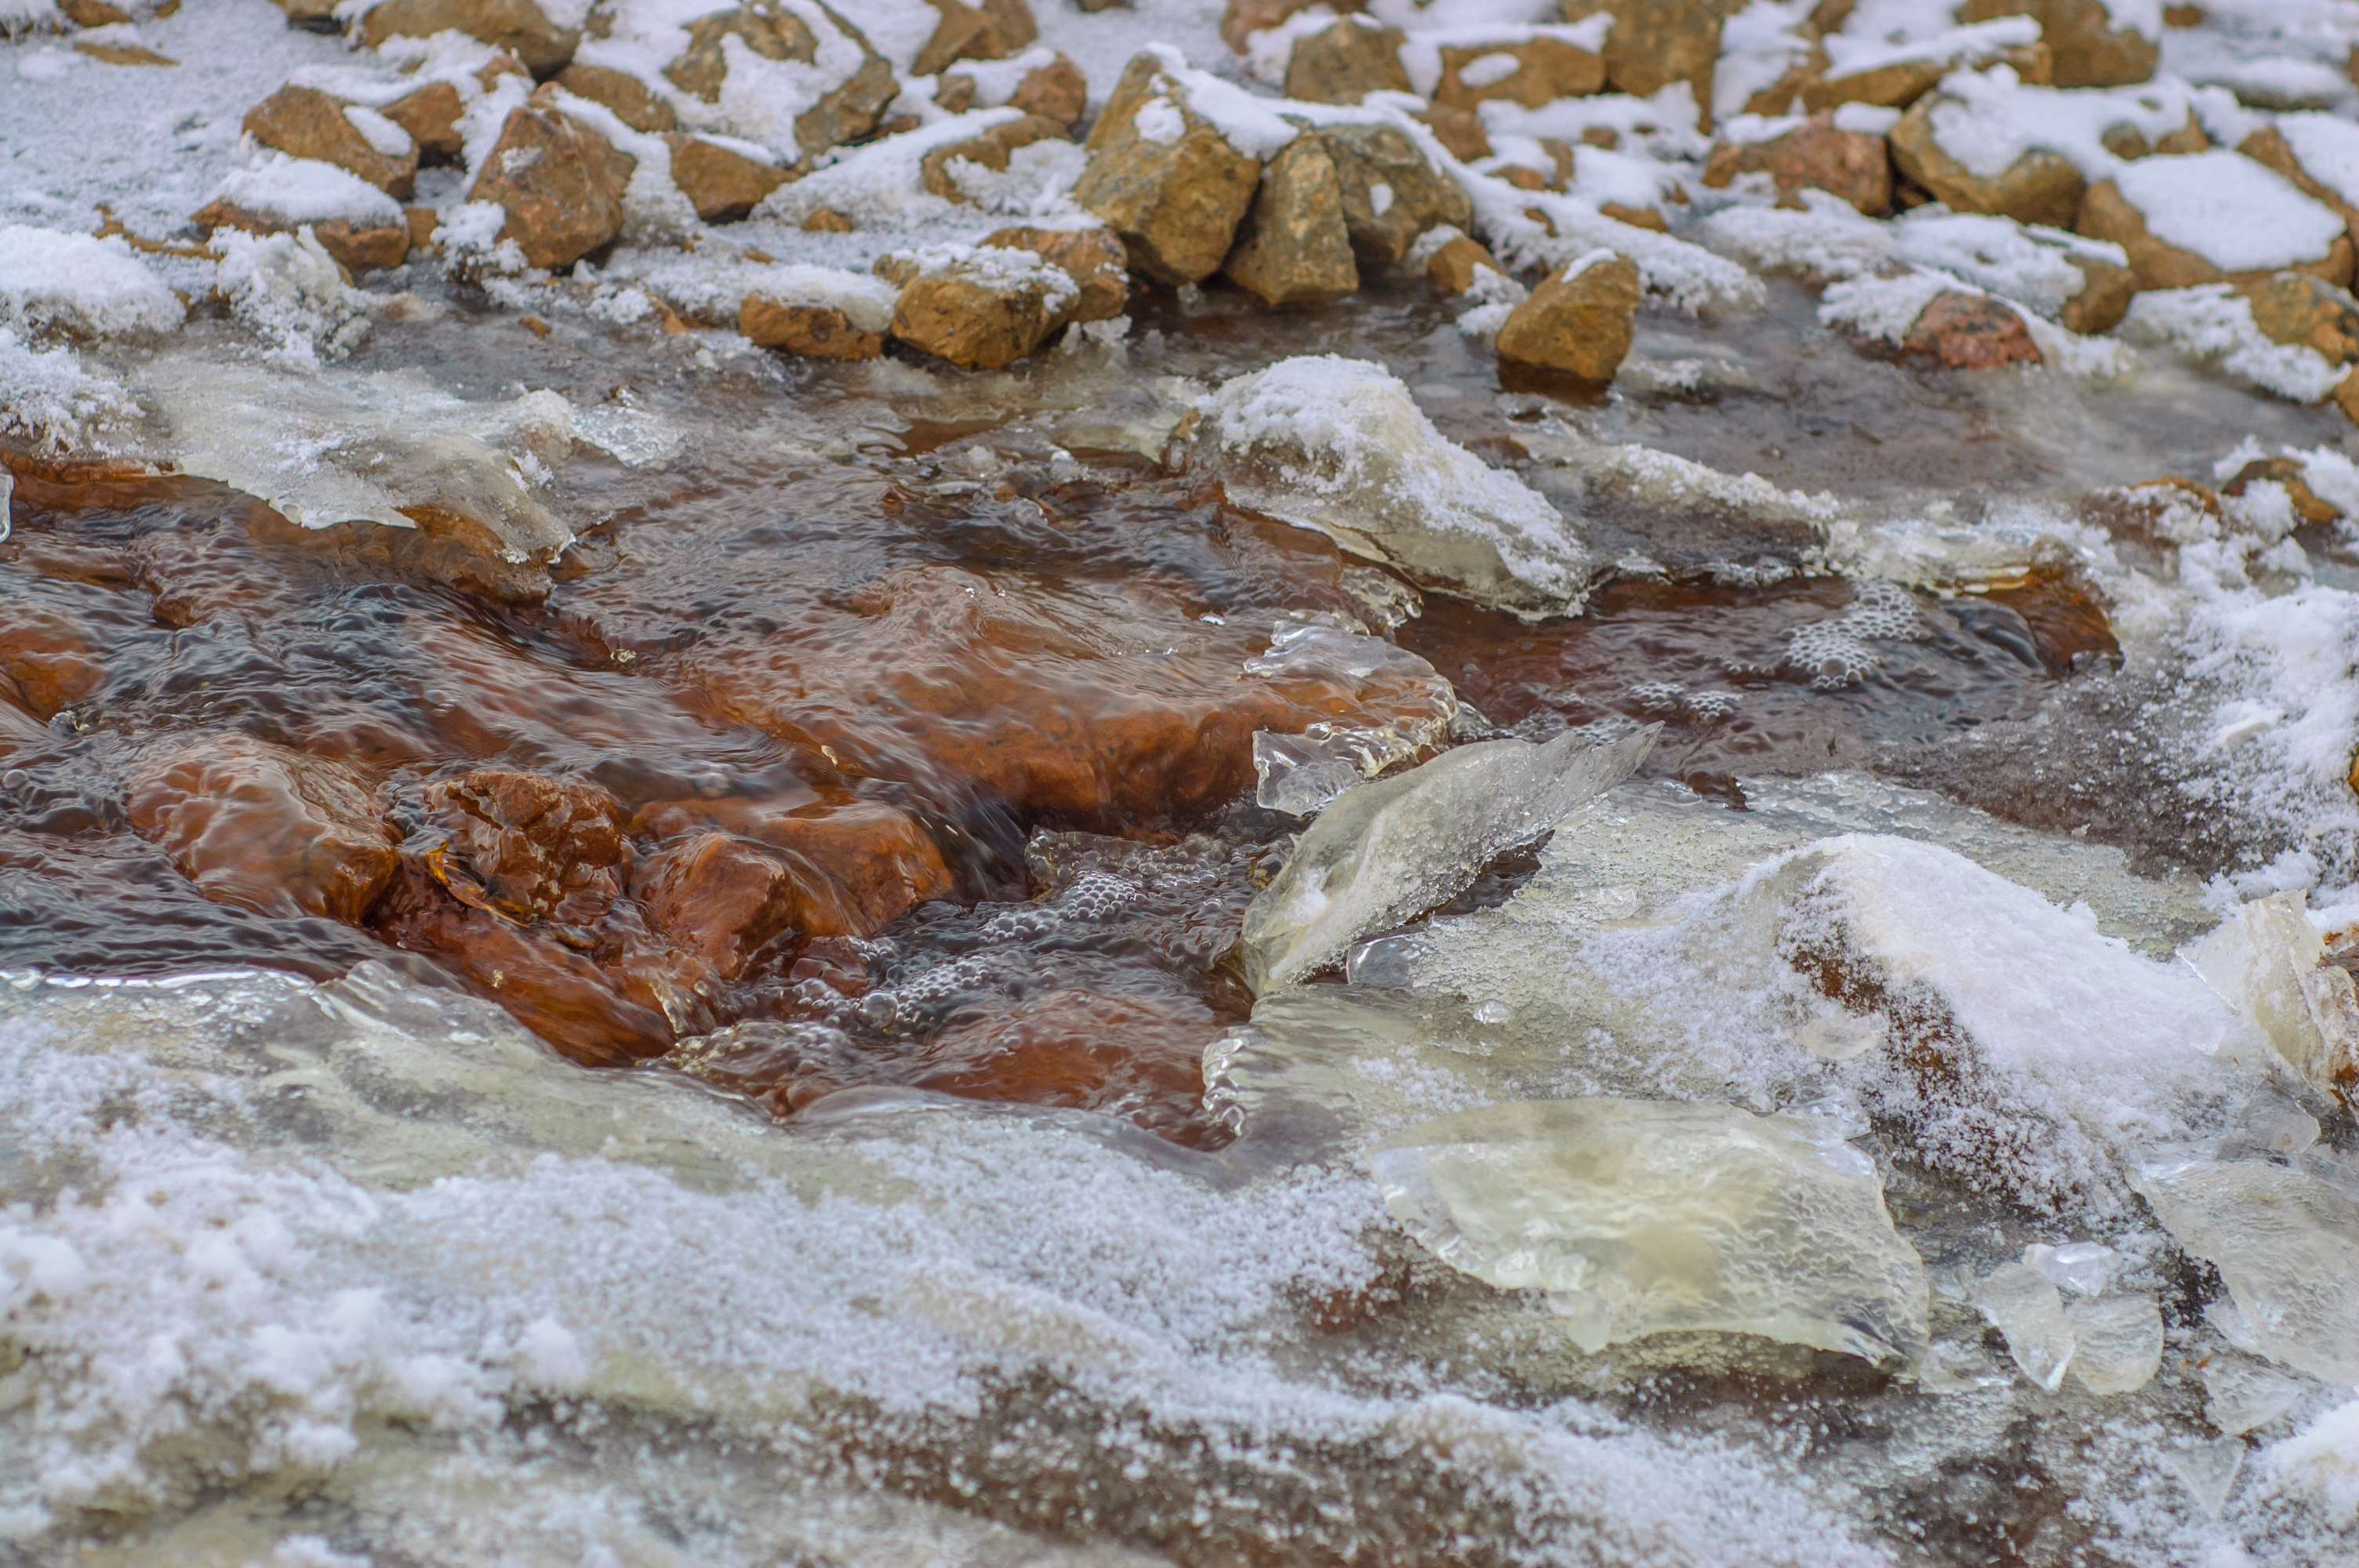
image, fluid, stream, stream bed, rapid, liquid, watercourse, fluvial landforms of streams, bedrock, river, spring, geological phenomenon, arroyo, creek, foam, mountain river, wind wave, mineral spring, wave, tide